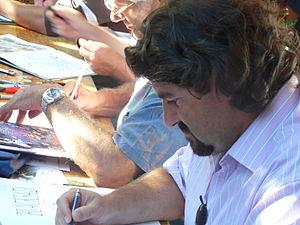
Photographies prises lors du Festival International de la BD de Sollies Ville